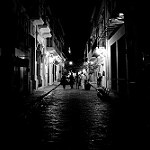
Label: street